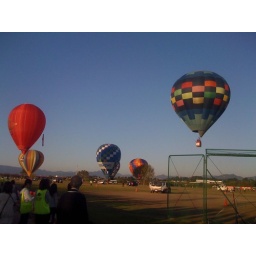
Oct. 12, 2009. Beautiful blue sky day to go &amp;quot;up, up and away&amp;quot; in a hot air balloon.